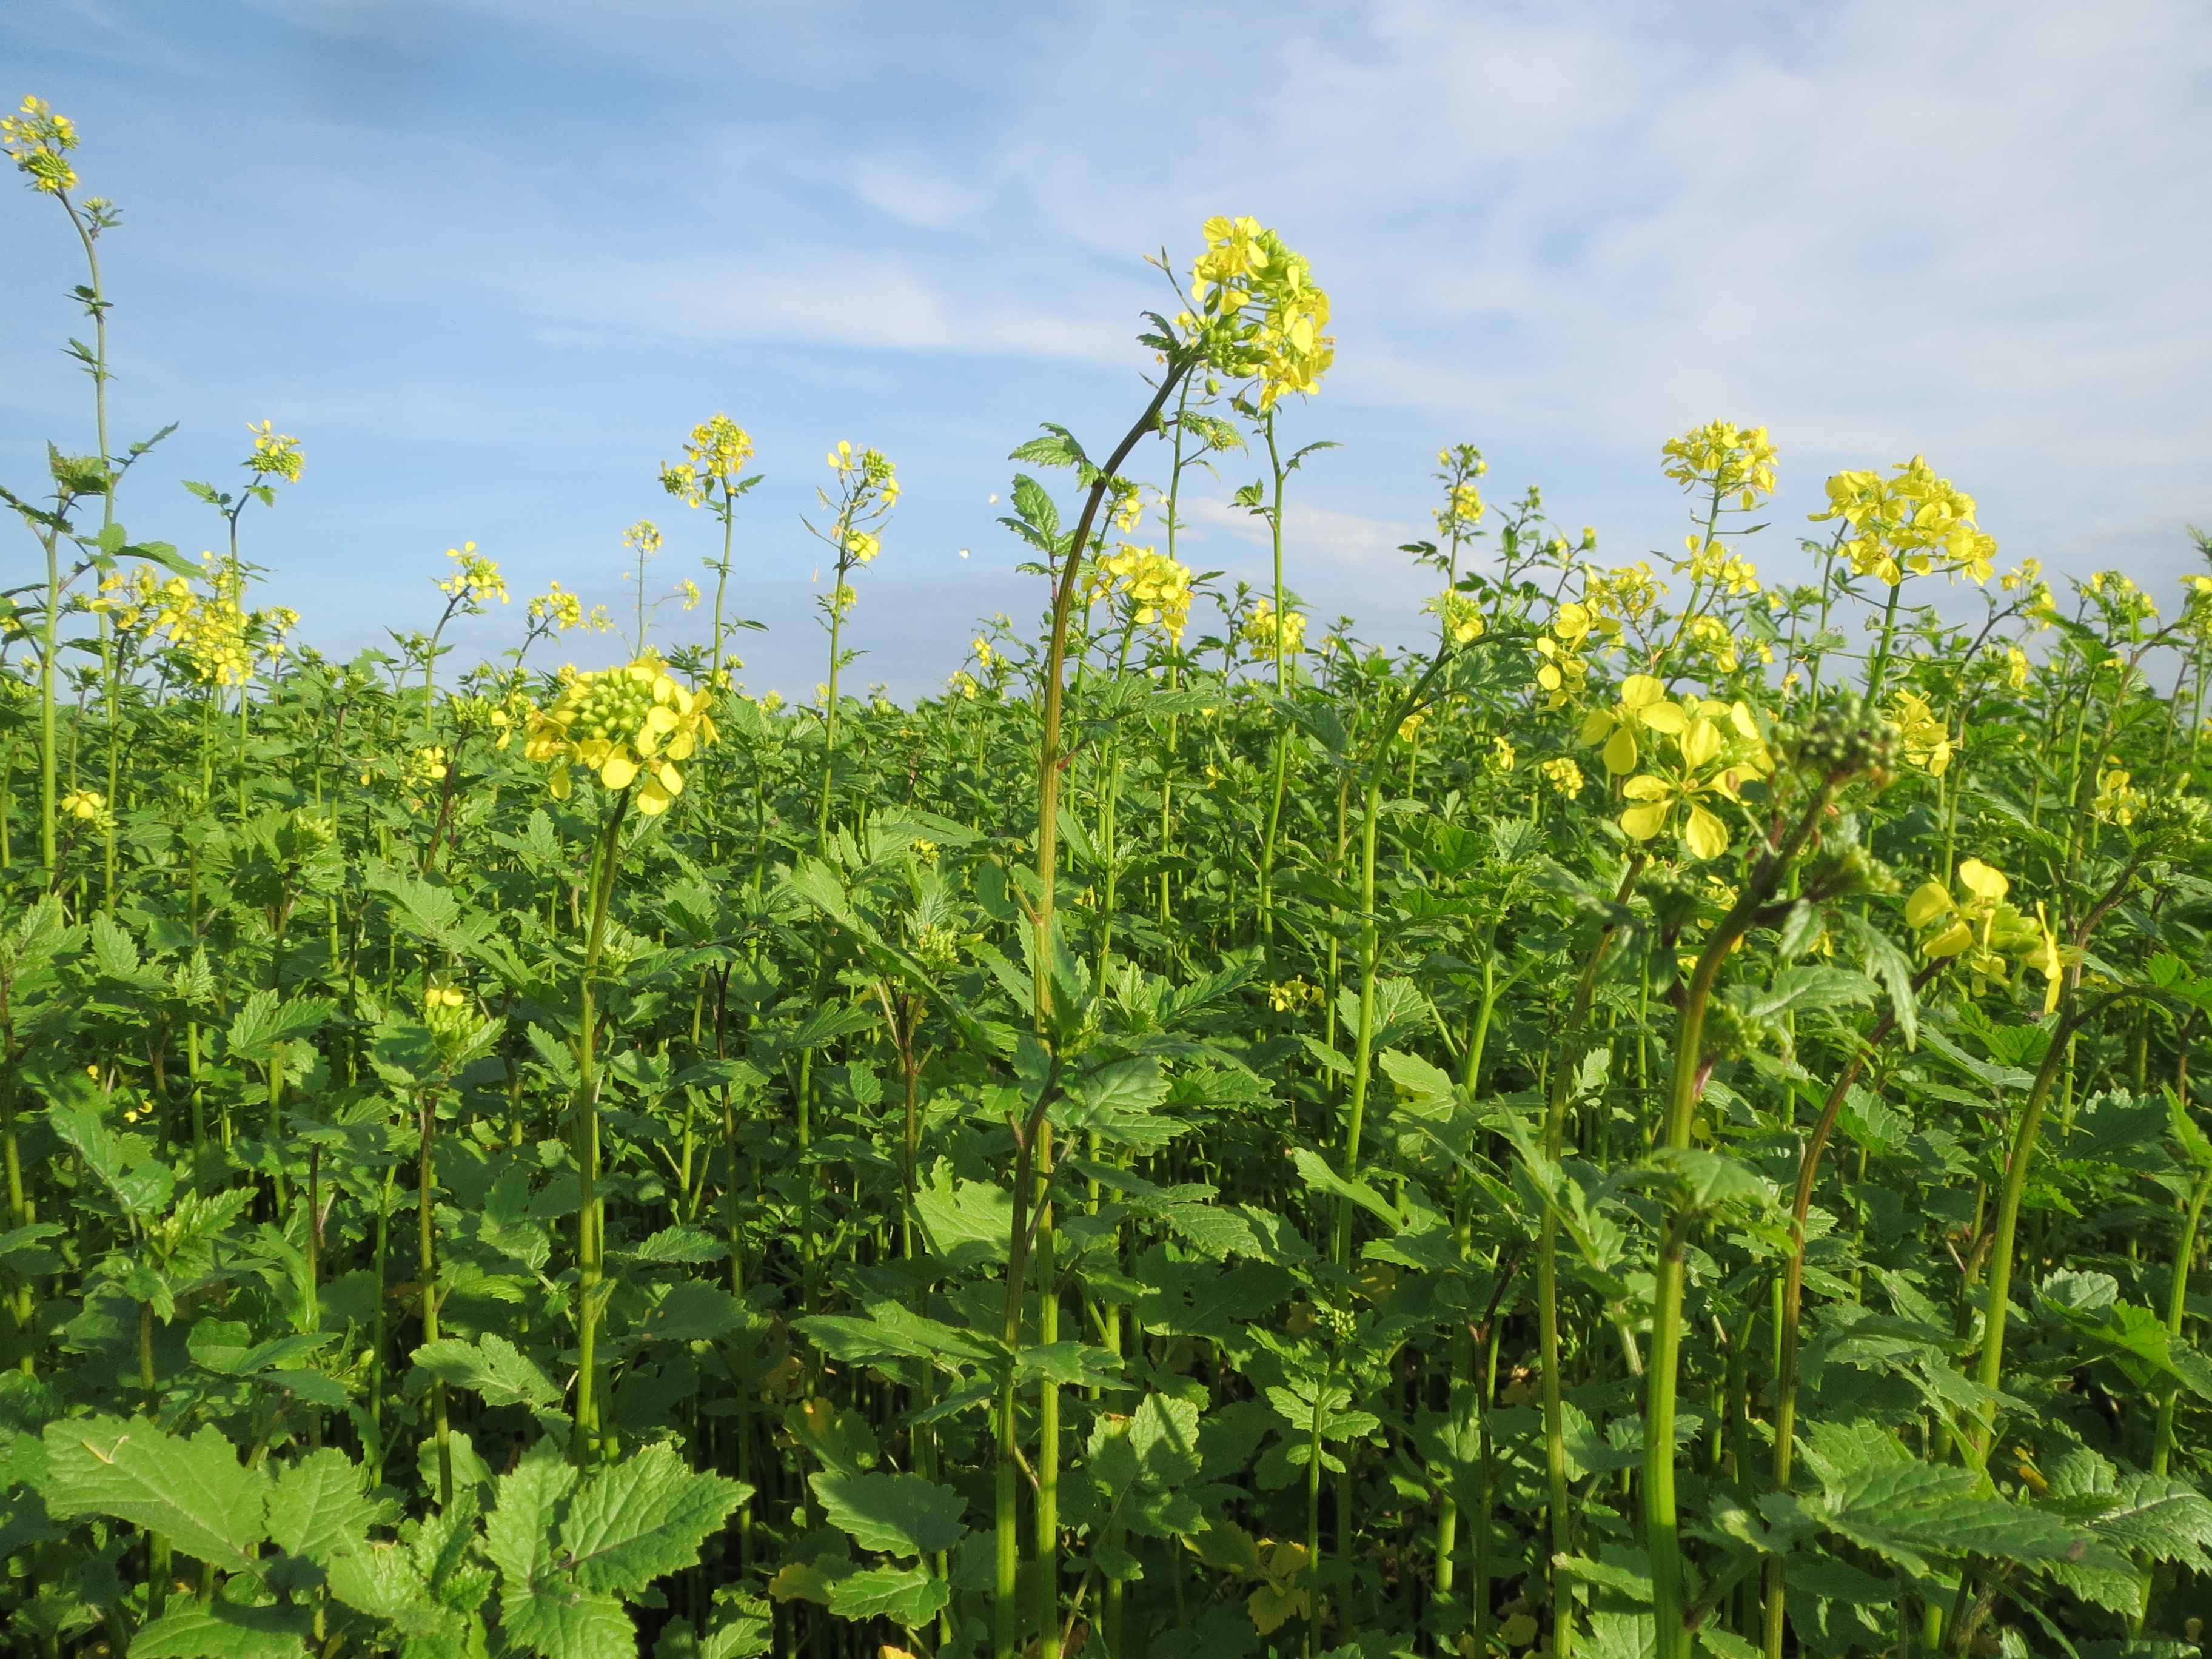
plant, field, meadow, prairie, flower, food, spice, herb, produce, vegetable, crop, agriculture, rapeseed, canola, mustard, brassica, flowering plant, daisy family, annual plant, land plant, mustard plant, brassica rapa